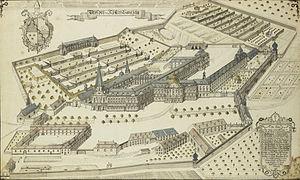
L'abbaye de Langheim est une ancienne abbaye cistercienne à Lichtenfels, dans le Land de Bavière, dans l'archidiocèse de Bamberg.